Bruce T. Draine

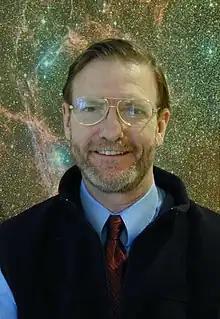
Draine in 2005

Bruce Thomas Draine (born November 19, 1947, in Kolkata) is an American astrophysicist. He is Professor of Astrophysical Sciences at Princeton University.